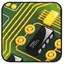
Concepts: Electronic
Computing